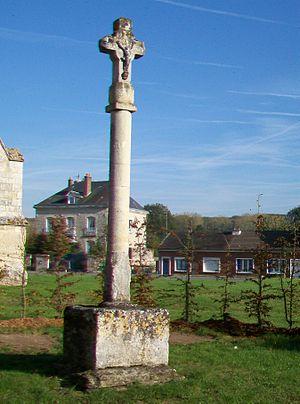
Le calvaire reconstitué sur la place de l'Église.
Hondainville est une commune française située dans le département de l'Oise en région Hauts-de-France.